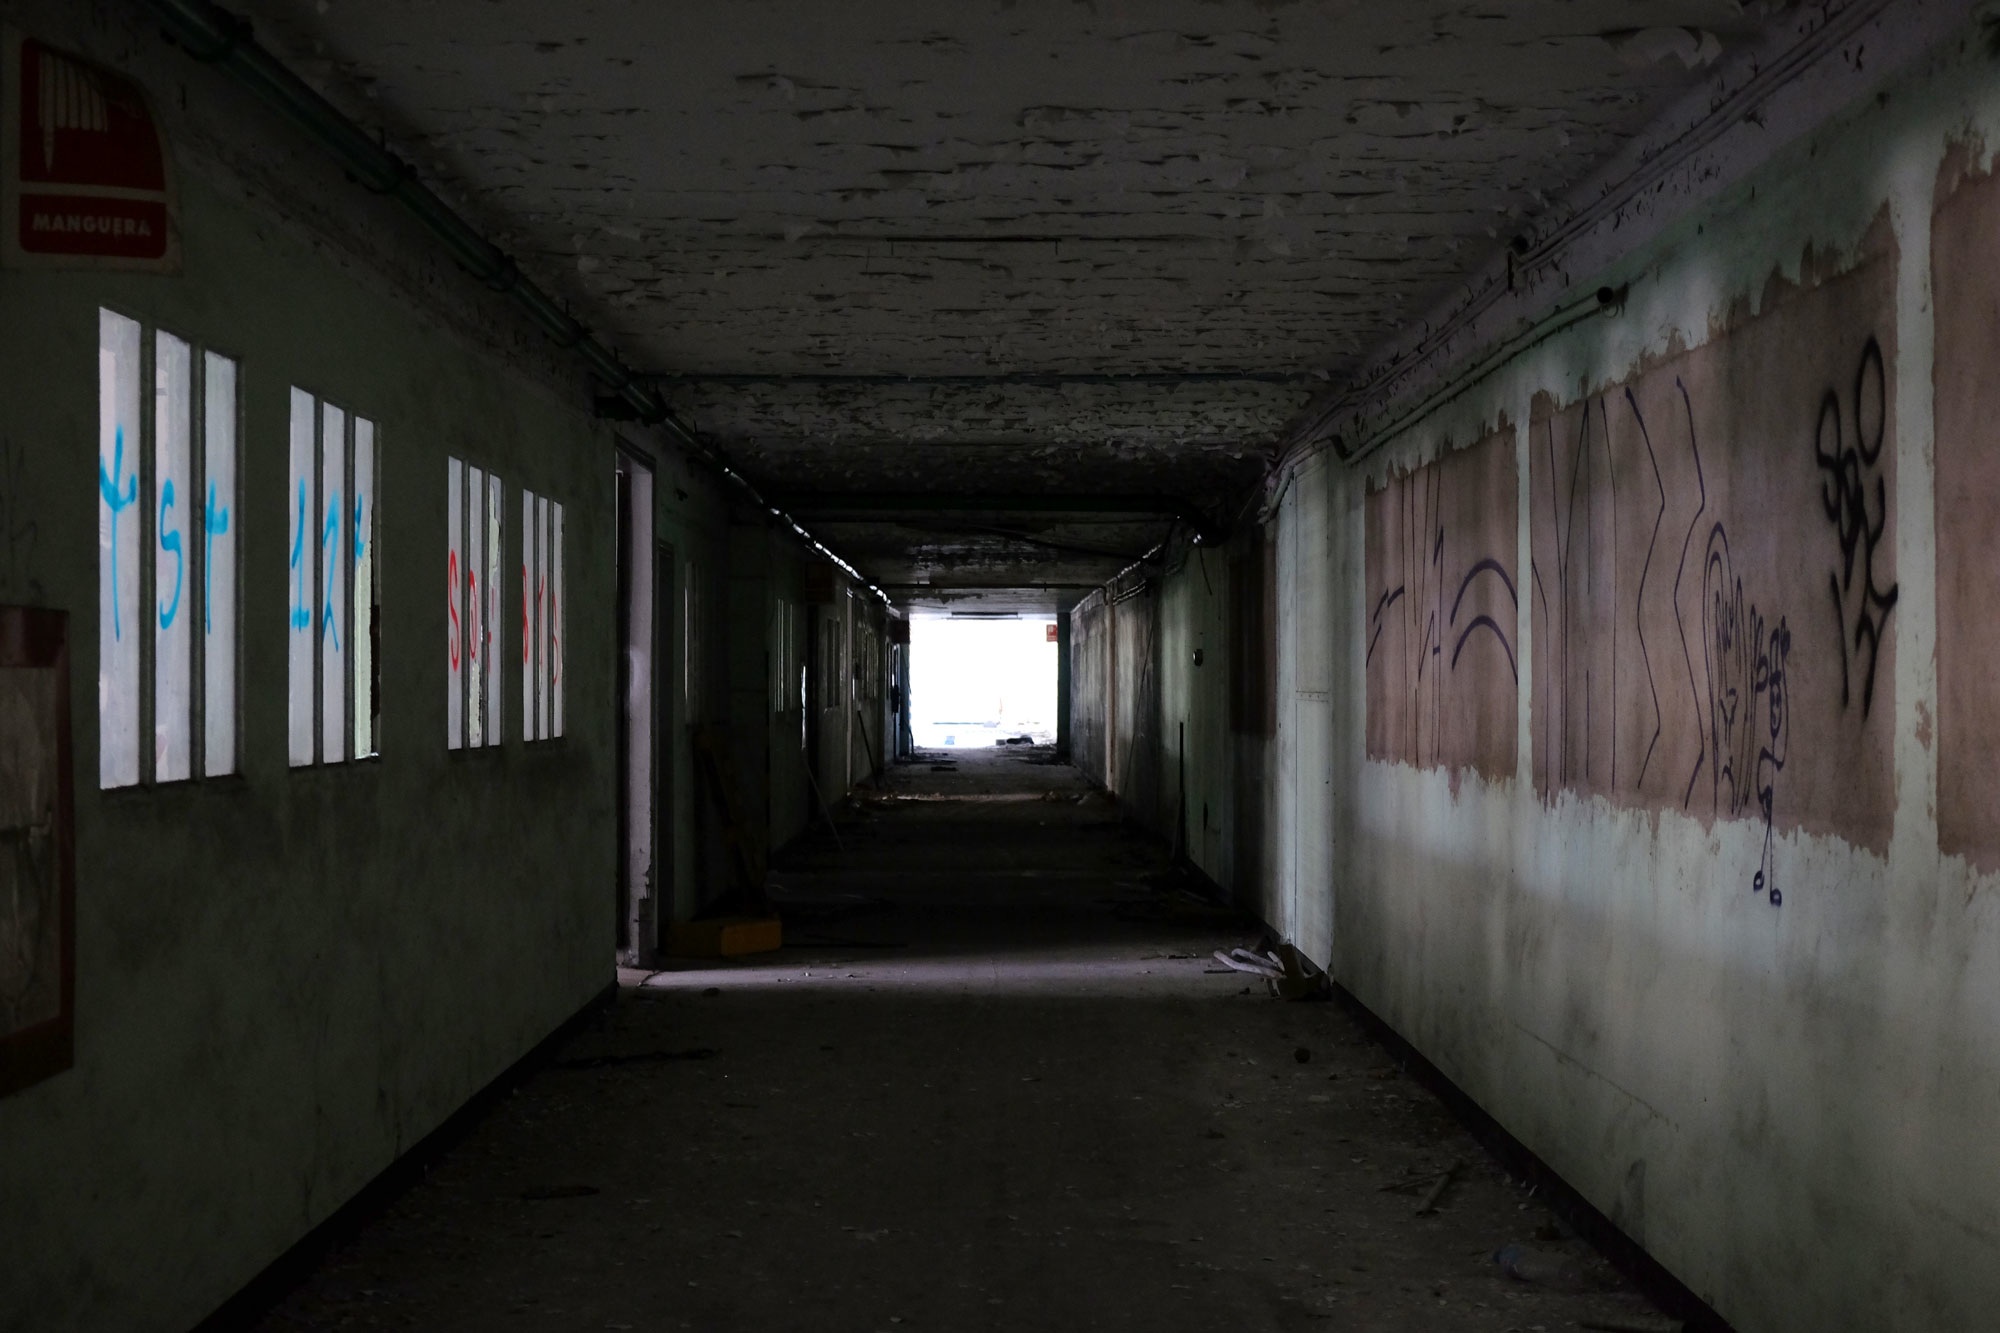
light, architecture, house, wall, subway, hall, darkness, screenshot, urban area